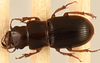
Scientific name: Cratacanthus dubius
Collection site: North Sterling NEON (STER), plot STER_029